Unification Decree (Spain, 1937)

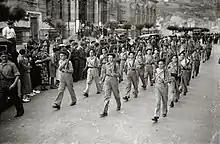
members of Carlist infantile section, "Pelayos"

In late February one more round of talks was held by Hedillistas and a different representation of Carlists, headed by Rodezno. The Falangist softened their position; Carlism would still be incorporated but a new party would be greatly transformed afterwards, it would accept Traditionalist doctrine and some Carlist symbols, and it would be headed by a triumvirate, possibly including Don Javier. The negotiations did not produce any agreement, most likely because Rodezno did not have the mandate from Fal and Don Javier. The meetings were also flavored with a Juanista spirit, especially that the Falangists were represented among others by Pemán. Though the Alfonsists were not admitted they realized what was going on; their most active politicians, José María Areilza and Pedro Sainz-Rodriguez, kept advocating unification in talks with both FE and CT men, apparently calculating that within a multi-party merger they would be better off than marginalized outside the new organization. At that time also Gil-Robles concluded that all parties must disappear in “amplísimo movimiento nacional” and seemed prepared to accept unification, though from above rather than from below; CEDA as a party of pathetic failures half-sold to parliamentarism was the object of massive propaganda onslaught on part of both Falange and Comunión.